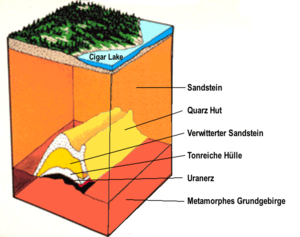
Le gisement de Cigar Lake, localisé dans le nord de la Saskatchewan a été découvert en 1981. Il est localisé à 40 km à l'ouest de la limite est du bassin de l'Athabasca, près du lac de Waterbury, à environ 60 km au nord-est de la mine d'uranium de McArthur River. Le dépôt sensiblement orienté est-ouest s'étend sur une longueur de près de 2 000 m et une largeur variable de 20 à 100 m, à 500 m sous terre. C'est un gisement d'uranium dans du grès, reposant sur le socle.